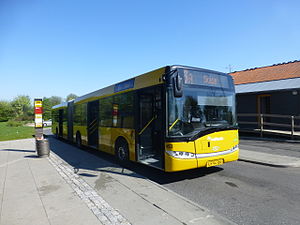
A-bus (Aarhus)
Linje 6A ved endestationen i Risskov.
A-busser er et grundlæggende net af bybusser i Aarhus bestående af seks linjer, 1A-6A, der blev etableret ved en total omlægning af bybusnettet i Aarhus 8. august 2011. A-busserne er underlagt trafikselskabet Midttrafik, der også står for et antal supplerende bybuslinjer.